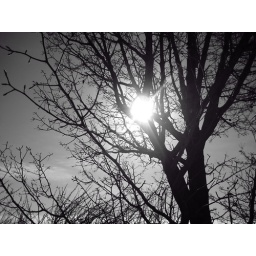
Even in my darkest moments, there's always a light that sometimes illuminates this dark road I'm walking on...